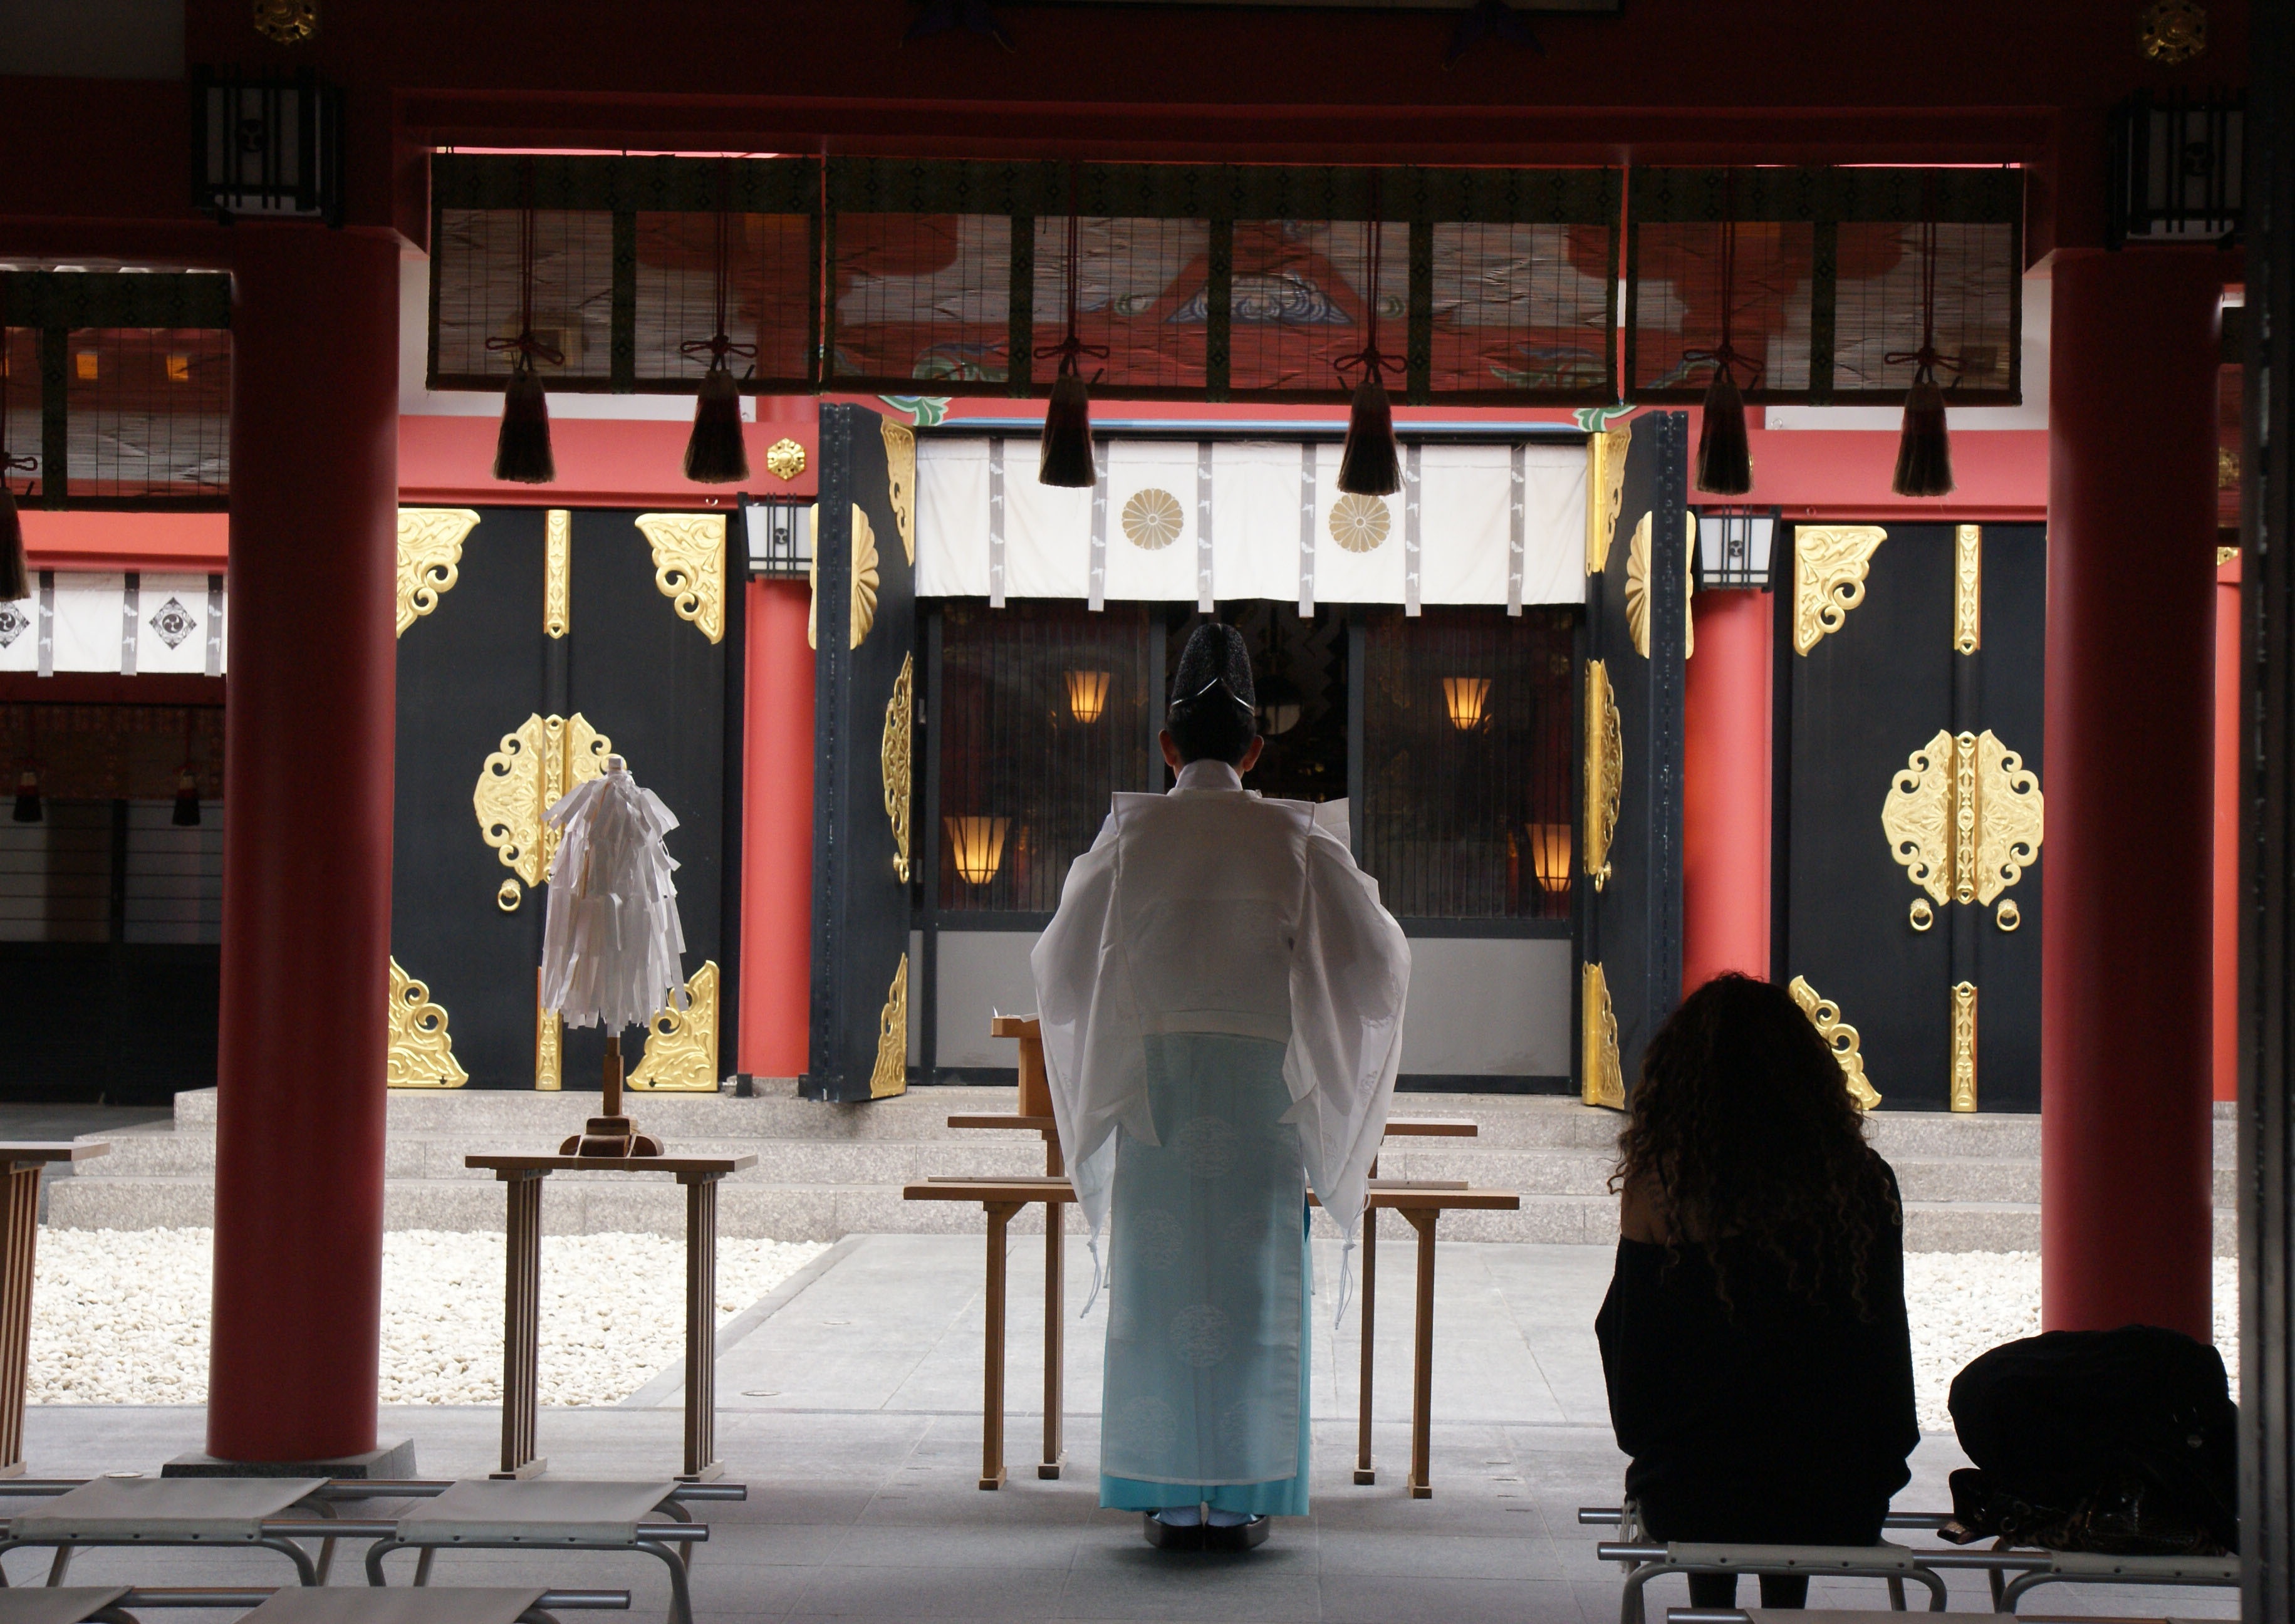
architecture, people, travel, relax, tranquil, peaceful, peace, calm, buddhism, religion, asia, historic, japan, zen, spiritual, interior design, temple, japanese, shrine, buddha, culture, shinto, traditional, simplicity, okinawa, ritual, retail, east, spirituality, naha, display window, naminoue shrine